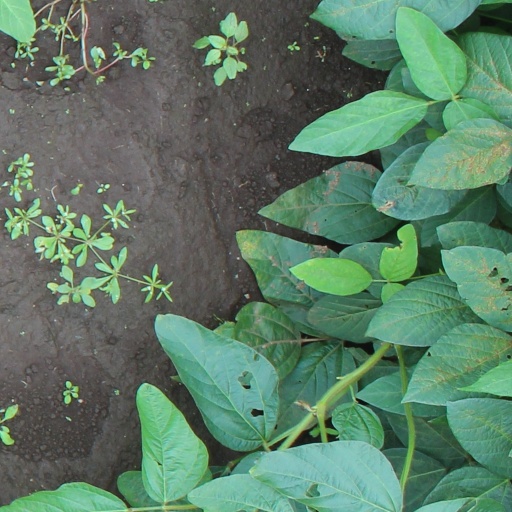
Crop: soybean